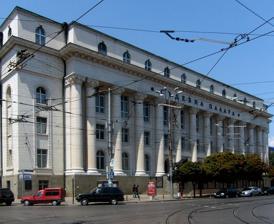
Building: Sofia Court House
Country: Bulgaria
Year built: 1940
Building in Sofia, Bulgaria 42°41′44″N 23°19′12″E / 42.69556°N 23.32000°E / 42.69556; 23.32000 Front view The Sofia Court House ( Bulgarian : Съдебна палата , Sadebna palata, literally Palace of Justice) is a building in Sofia , the capital of Bulgaria , accommodating several courts in the city. Stylistically a simplistic yet monumental structure, it is located on 2 Vitosha Boulevard , surrounded by Alabin Street, Laveleye Street and Positano Street. The need for a common building to house all the courts in Sofia was raised in 1926 with the foundation of the Judicial Buildings fund. Construction began in 1929 and finished in 1940. While it was the first structure in this strict monumental style in the city, it was followed by the Bulgarian National Bank in the 1930s and the Largo in the 1950s. The initial architectural plan was the work of Nikola Lazarov , later redesigned by Pencho Koychev . The Court House has a syenite plinth , a facing of white limestone and a noticeable cornice below the top floor. The four-storey building (with two additional underground floors) spreads over a ground area of 8,500 square metres and has 430 premises, of which 24 courtrooms , a library and a bank hall, totalling 48,000 square metres of used area. One of the lion statues in front of the Court House The facade features five large gates and 12 columns. In its style, the Court House is eclectic , uniting several Classical themes, with a fourth floor instead of a baluster , as well as Roman and Byzantine style decorations on the doors, windows and corbels. References "История на строежа на Съдебната палата в София" (in Bulgarian). Върховен касационен съд на Република България. 2008-07-27. Kiradzhiev, Svetlin (2006). Sofia 125 Years Capital 1879-2004 Chronicle (in Bulgarian). Sofia: IK Gutenberg. ISBN 954-617-011-9 . Authority control databases International VIAF Geographic Structurae This article about a Bulgarian building or structure is a stub . You can help Wikipedia by expanding it . v t e